The Formation World Tour

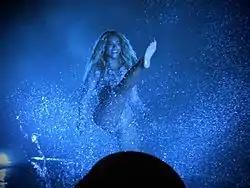
The Formation World Tour grossed $256,084,556 with a total attendance of 2,242,099 people

Chairman of Live Nation Global Touring Arthur Fogel confirmed in an article with "Billboard" that The Formation World Tour had already exceeded $100 million in gross revenue, as well as stating that Nashville's Nissan Stadium date of the tour, which had gone on sale the day of the article, had already sold 33,000 tickets and grossed $4 million. In July 2016, "Pollstar"s top 100 worldwide and North American tours charts were announced. Beyoncé ranked at #1 in North America with a domestic gross of $126.3 million from the first North America leg of the tour, and at #2 with $137.3 million on the worldwide chart, accounting for the first 25 shows of the tour.